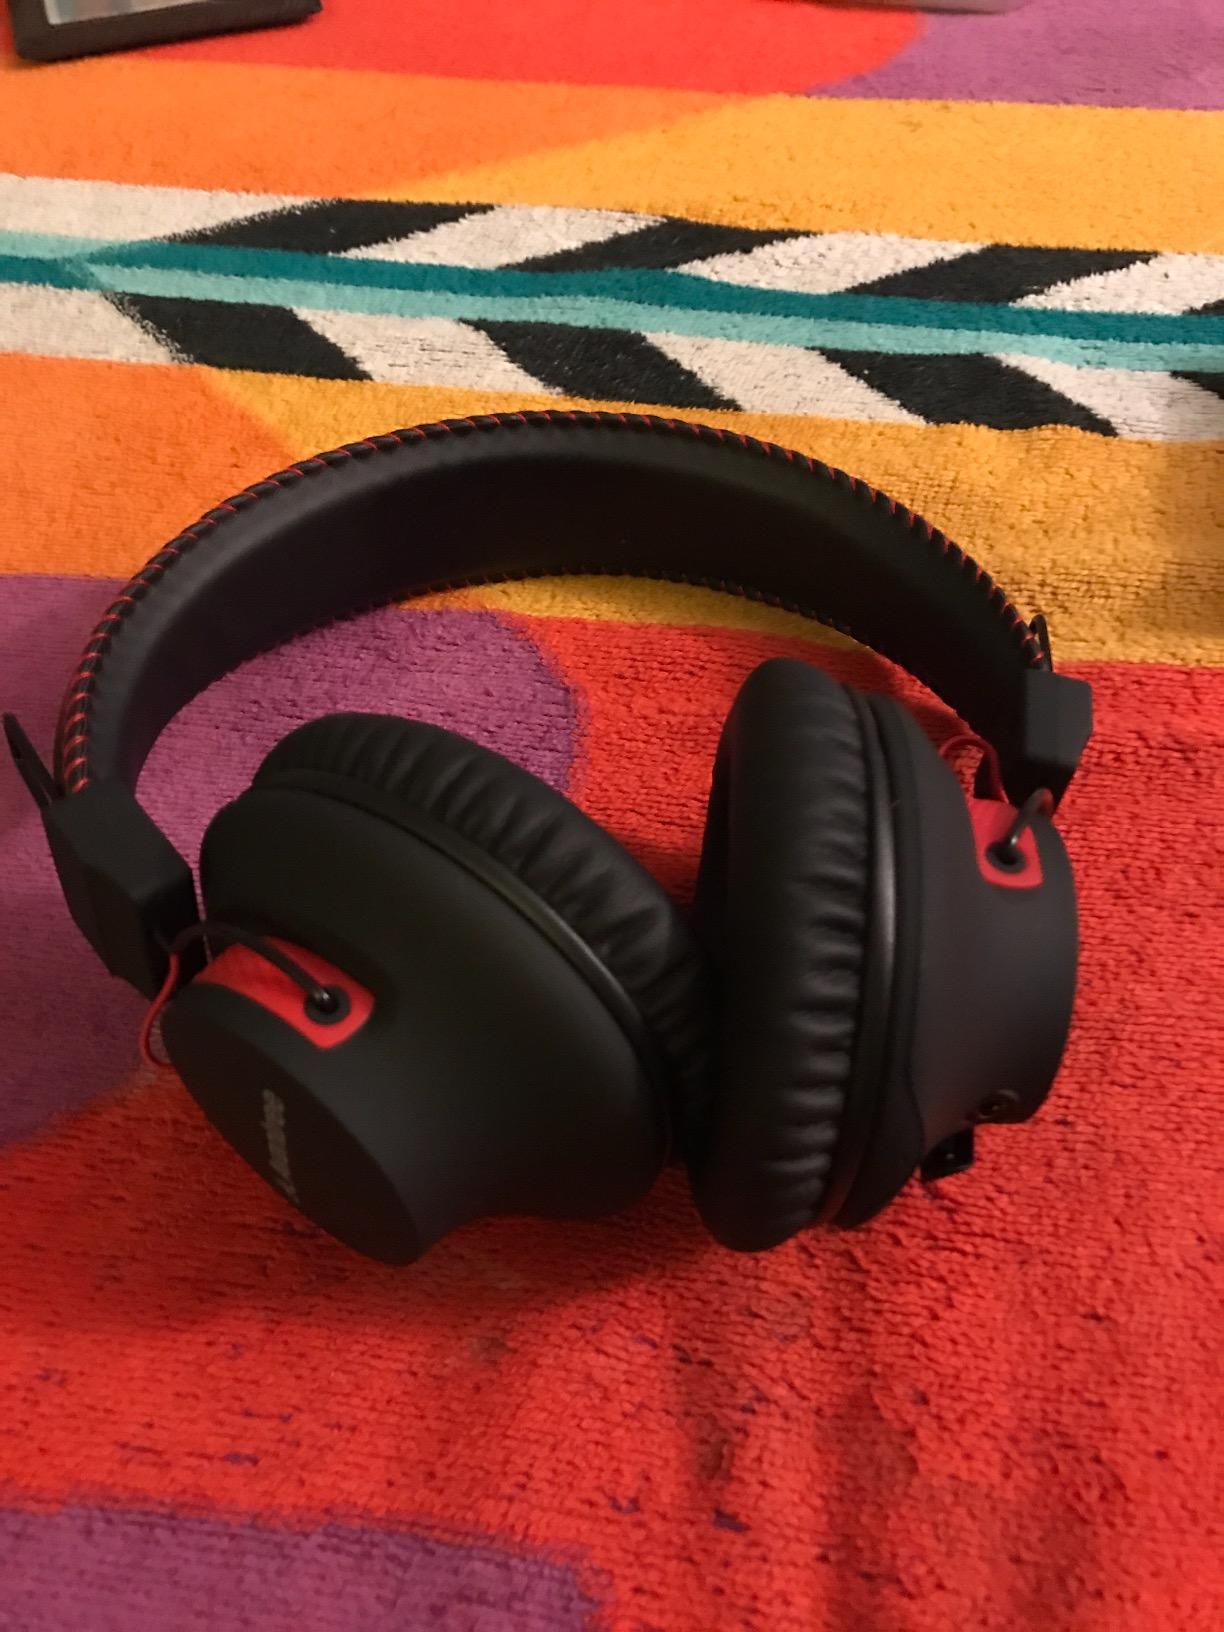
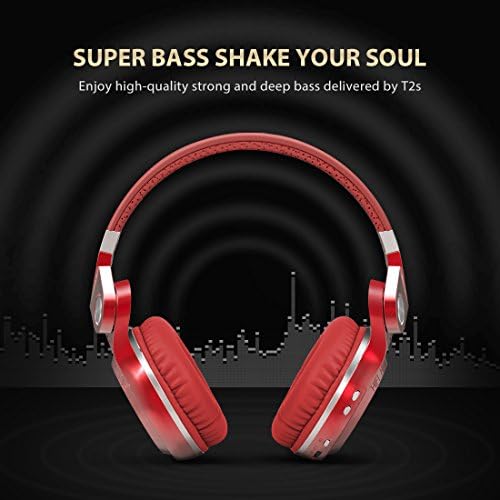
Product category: headphones
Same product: no